Rocky Road (TV series)

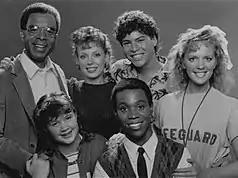
Main cast for season 3 of "Rocky Road"

The series centers on the three young Stuart siblings who live and work in a Pismo Beach boardwalk ice cream parlor that they inherit from their recently deceased parents. The Stuart kids – Jessica, the 22-year-old eldest and legal guardian of her two younger siblings; Robbie, the 17-year-old middle sibling and self-appointed "idea man"; and Cindi, the 12-year-old youngest sibling – somehow find a way keep the struggling ice cream parlor afloat with the help (and interference) of their neighbors on the beach.